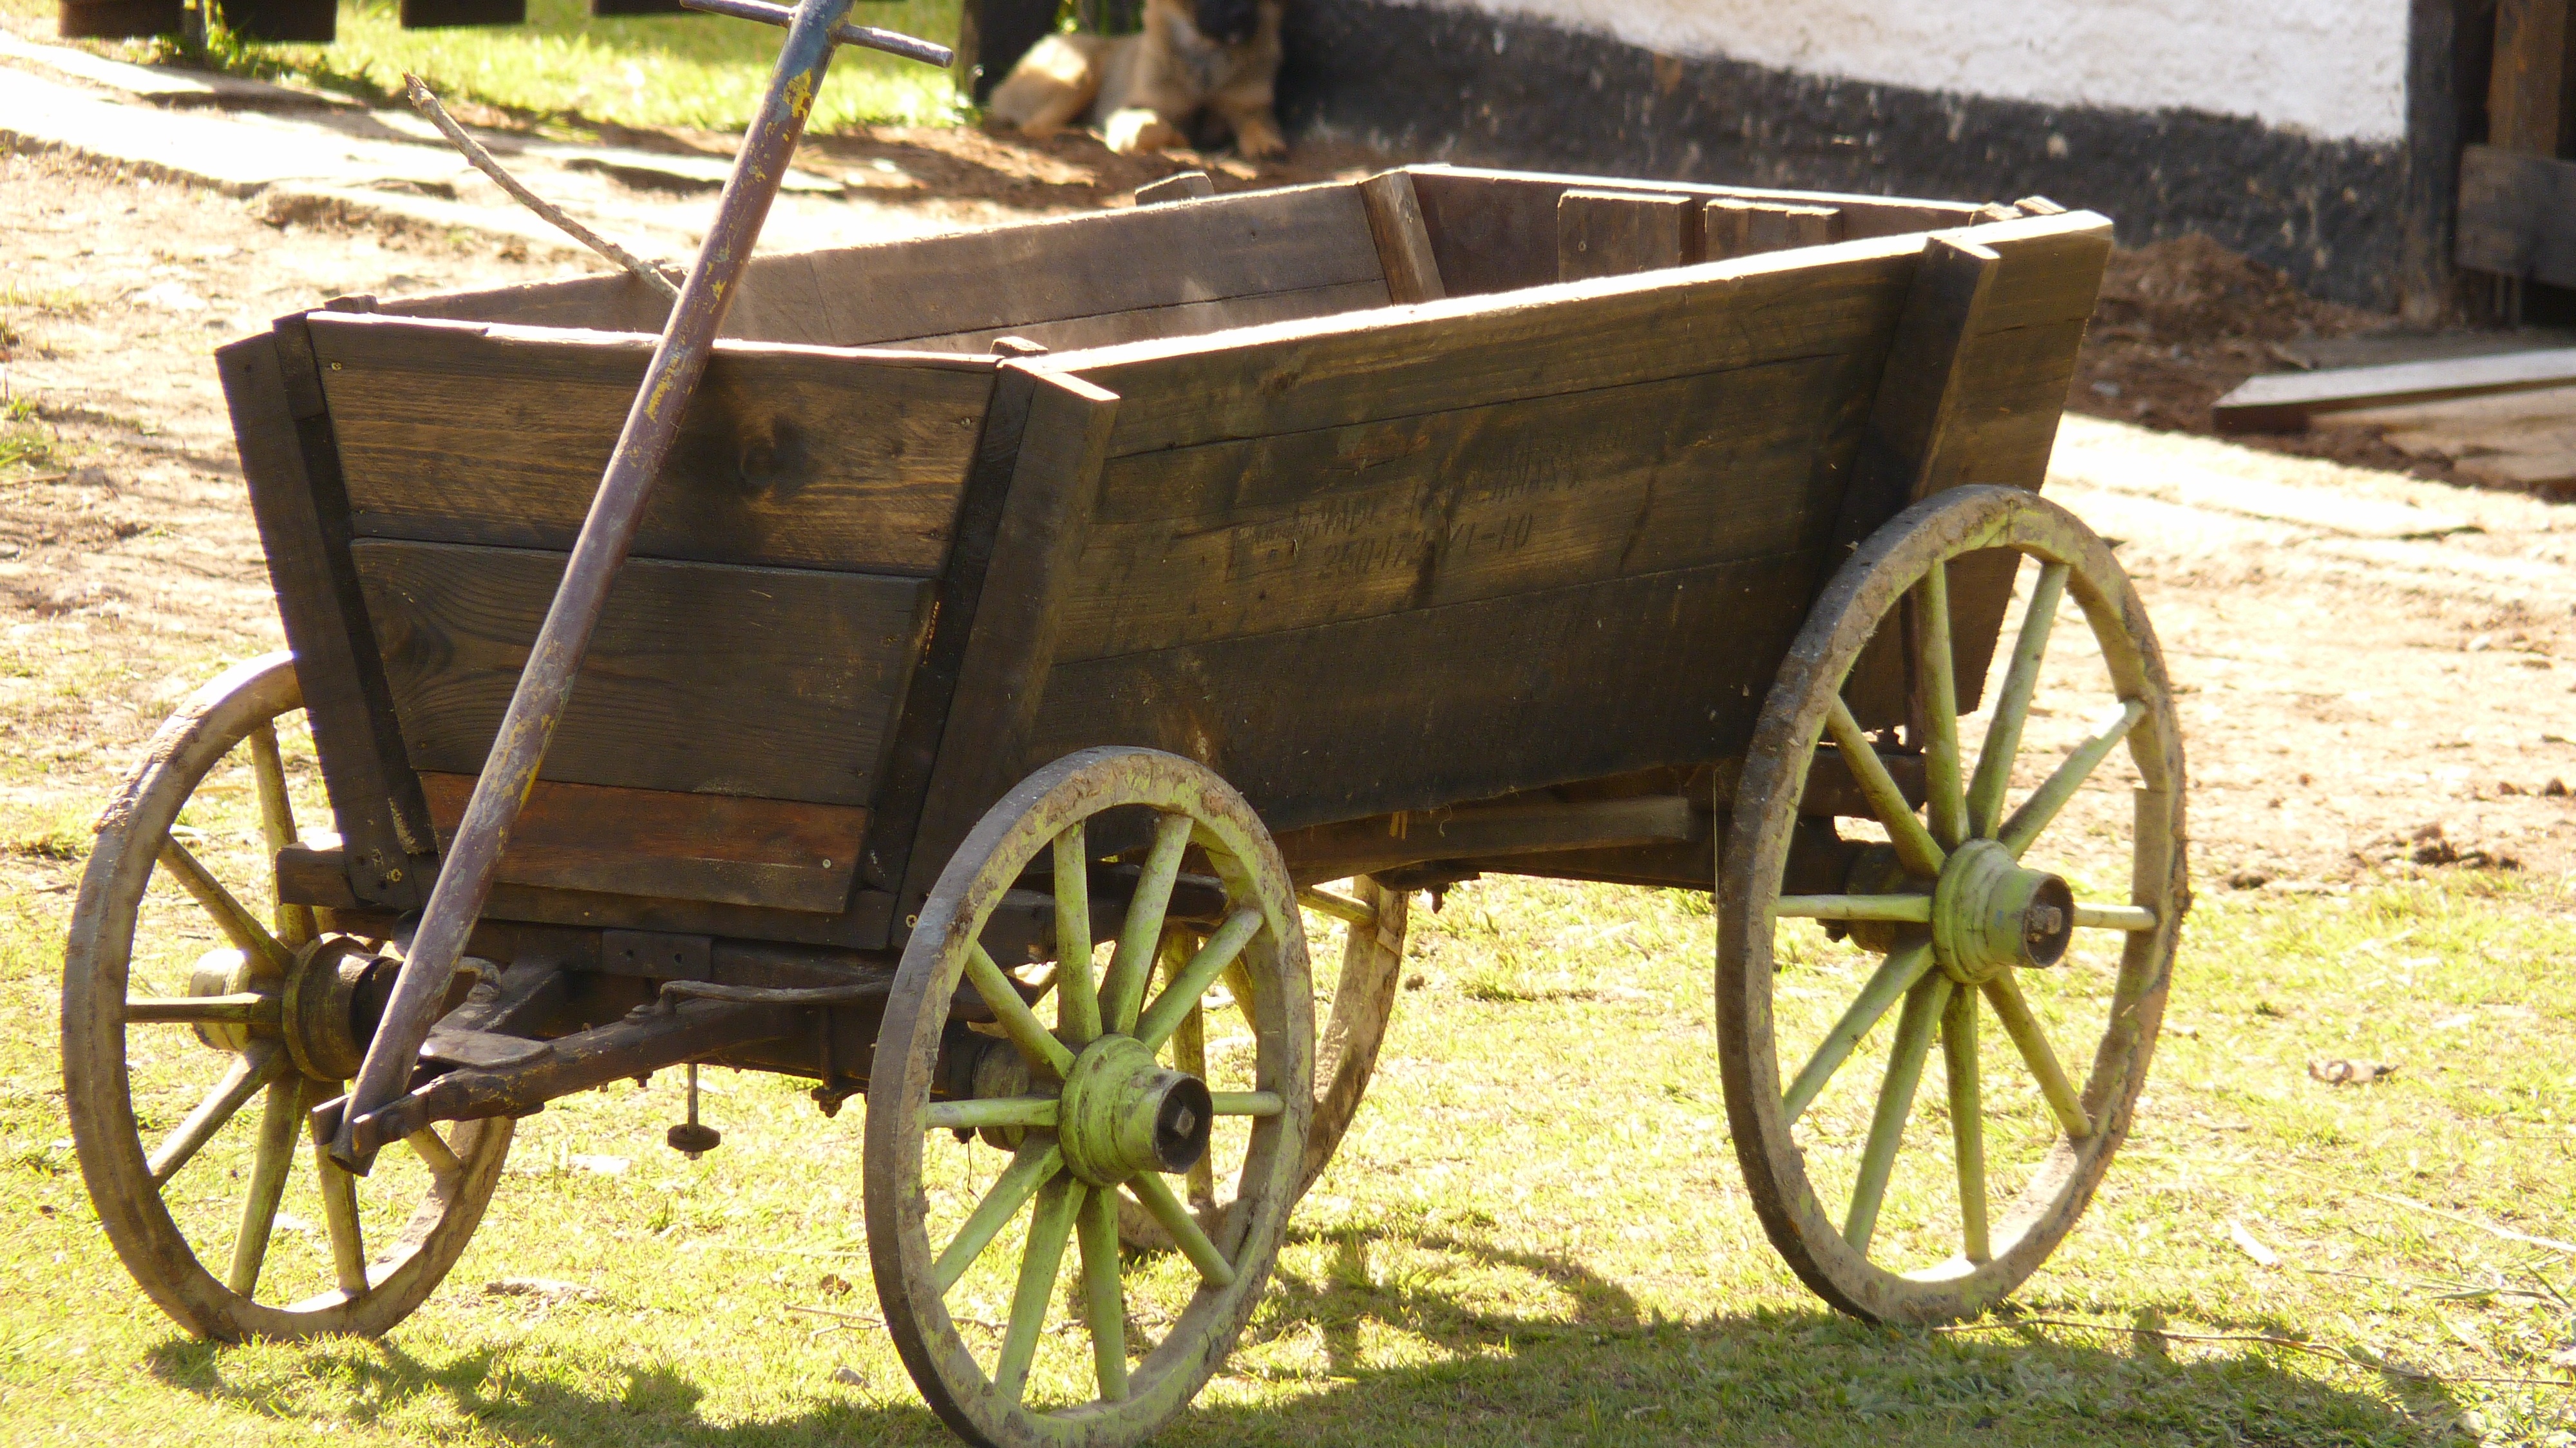
field, wheel, wagon, cart, vehicle, horses, carriage, land vehicle, horse harness, horse and buggy